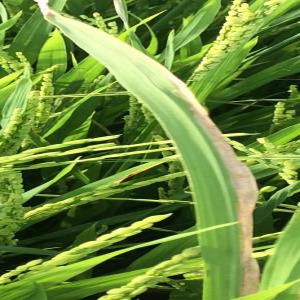
Disease: Bacterialblight